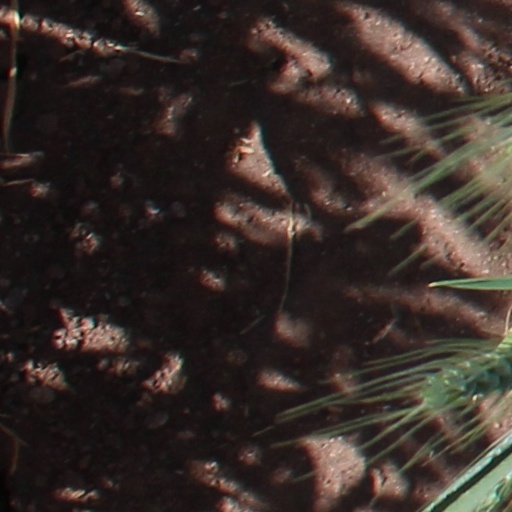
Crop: wheat